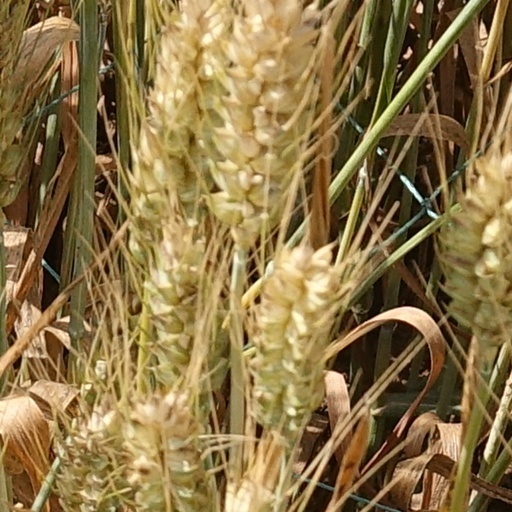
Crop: wheat